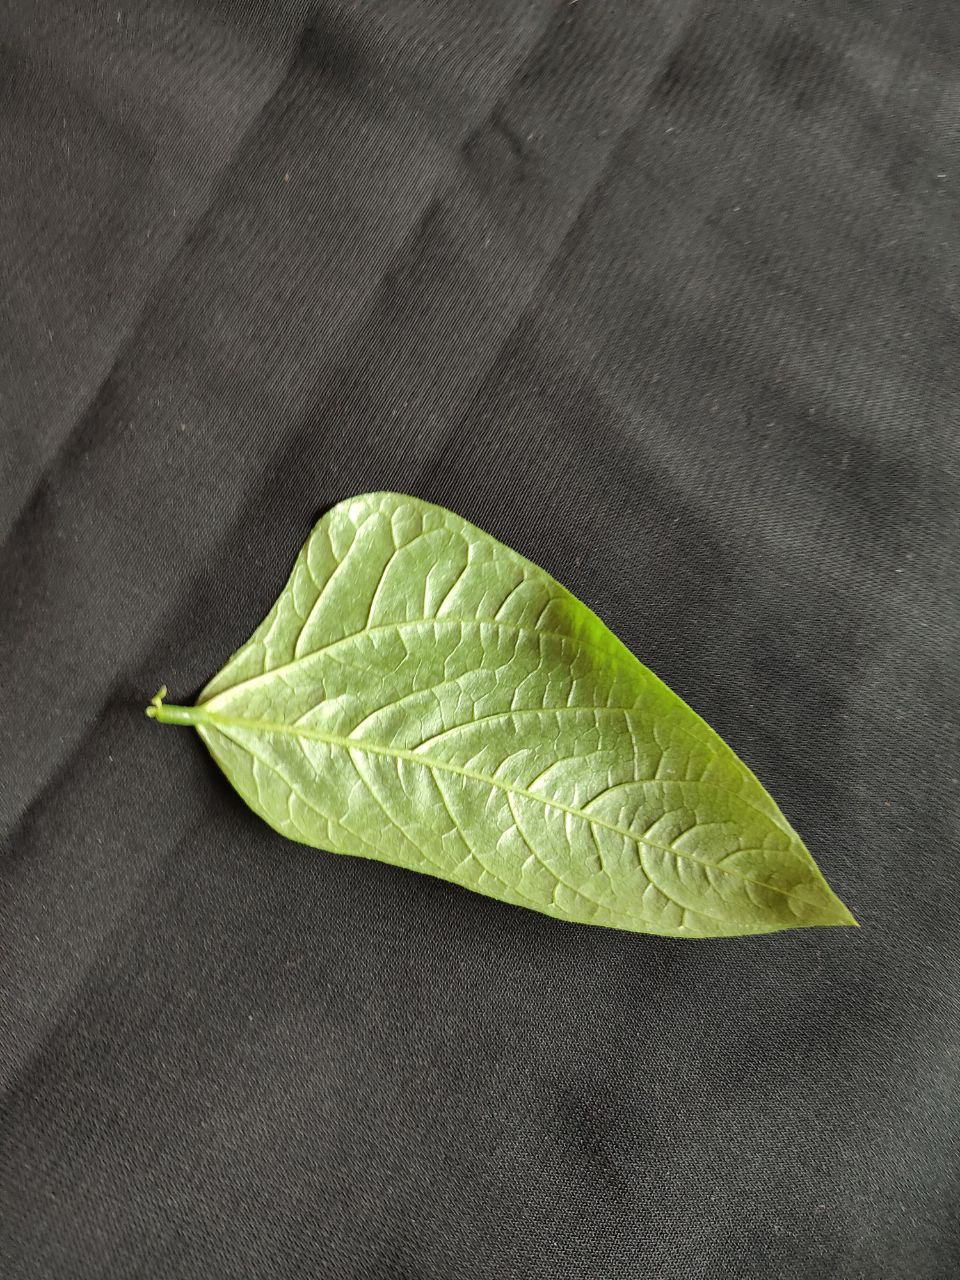
Crop: cowpea
Leaf condition: Fresh Leaf